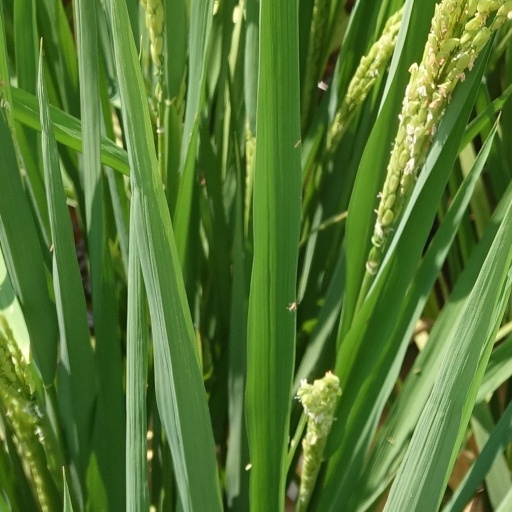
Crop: rice